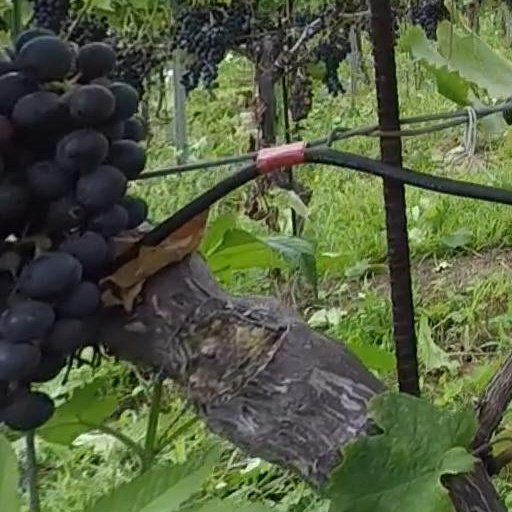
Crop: grape